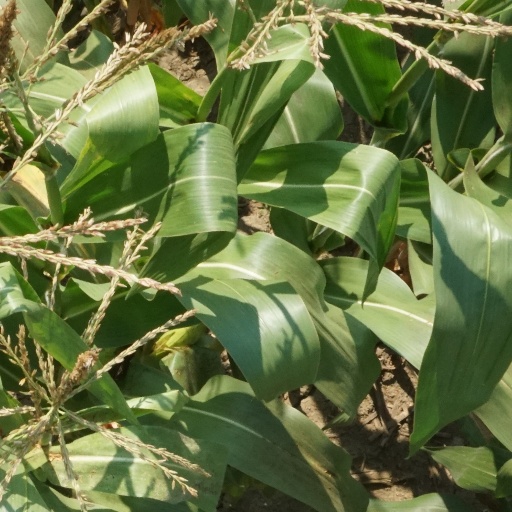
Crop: maize; corn